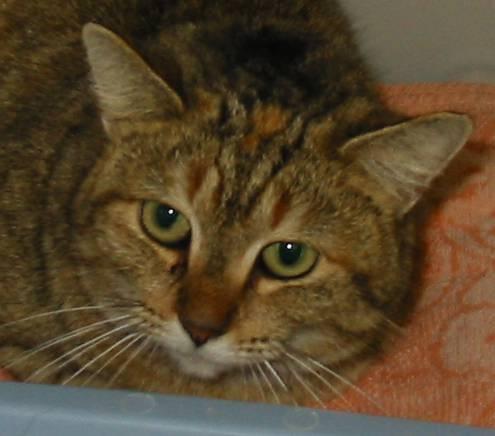
cat